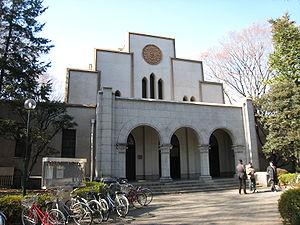
L'université de Tokyo, couramment abrégé en Tōdai, est une université nationale japonaise, située à Tokyo. Elle a été fondée en 1877, comme l'une des universités impériales du Japon, et appartient depuis 2004 à l'association des universités nationales du Japon.